Strat-O-Matic Computer Baseball

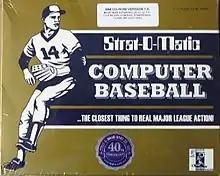

Strat-O-Matic Computer Baseball is a 1986 video game published by Strat-O-Matic.